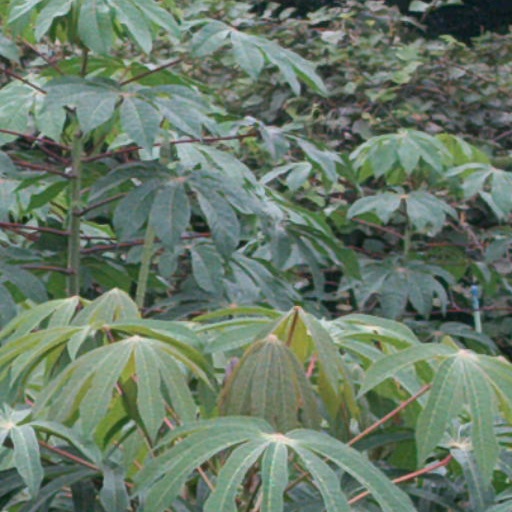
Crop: cassava